First inauguration of Donald Trump

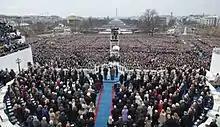
Inauguration of Donald Trump

On January 21, President Trump, First Lady Melania Trump, Vice President Pence and Second Lady Karen Pence gathered at the Washington National Cathedral for a national day of prayer, a tradition dating back to the first president, George Washington. Among the parishioners were more than two dozen religious leaders from a variety of different faiths. Marlana VanHoose, a 20-year-old vocalist who was born with cytomegalovirus, performed at the ceremony, singing "How Great Thou Art". Melania Trump was visibly emotional during the performance, and led a standing ovation for her after she finished performing. The service began with call to prayer by the Reverend Rosemarie Duncan, Mikhail Manevich, a Jewish cantor, and Mohamed Magid, a Muslim imam. The clergy spoke of both compassion and diversity.